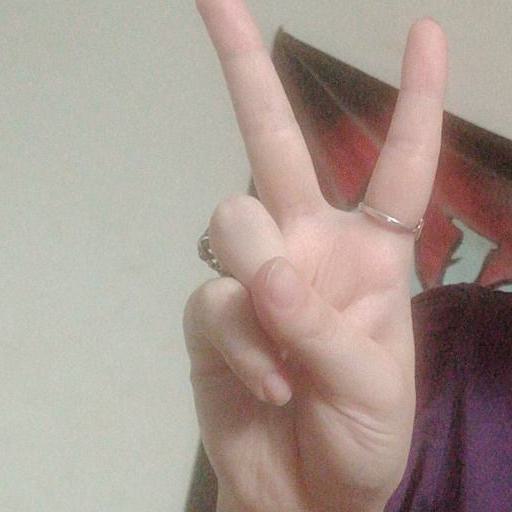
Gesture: peace